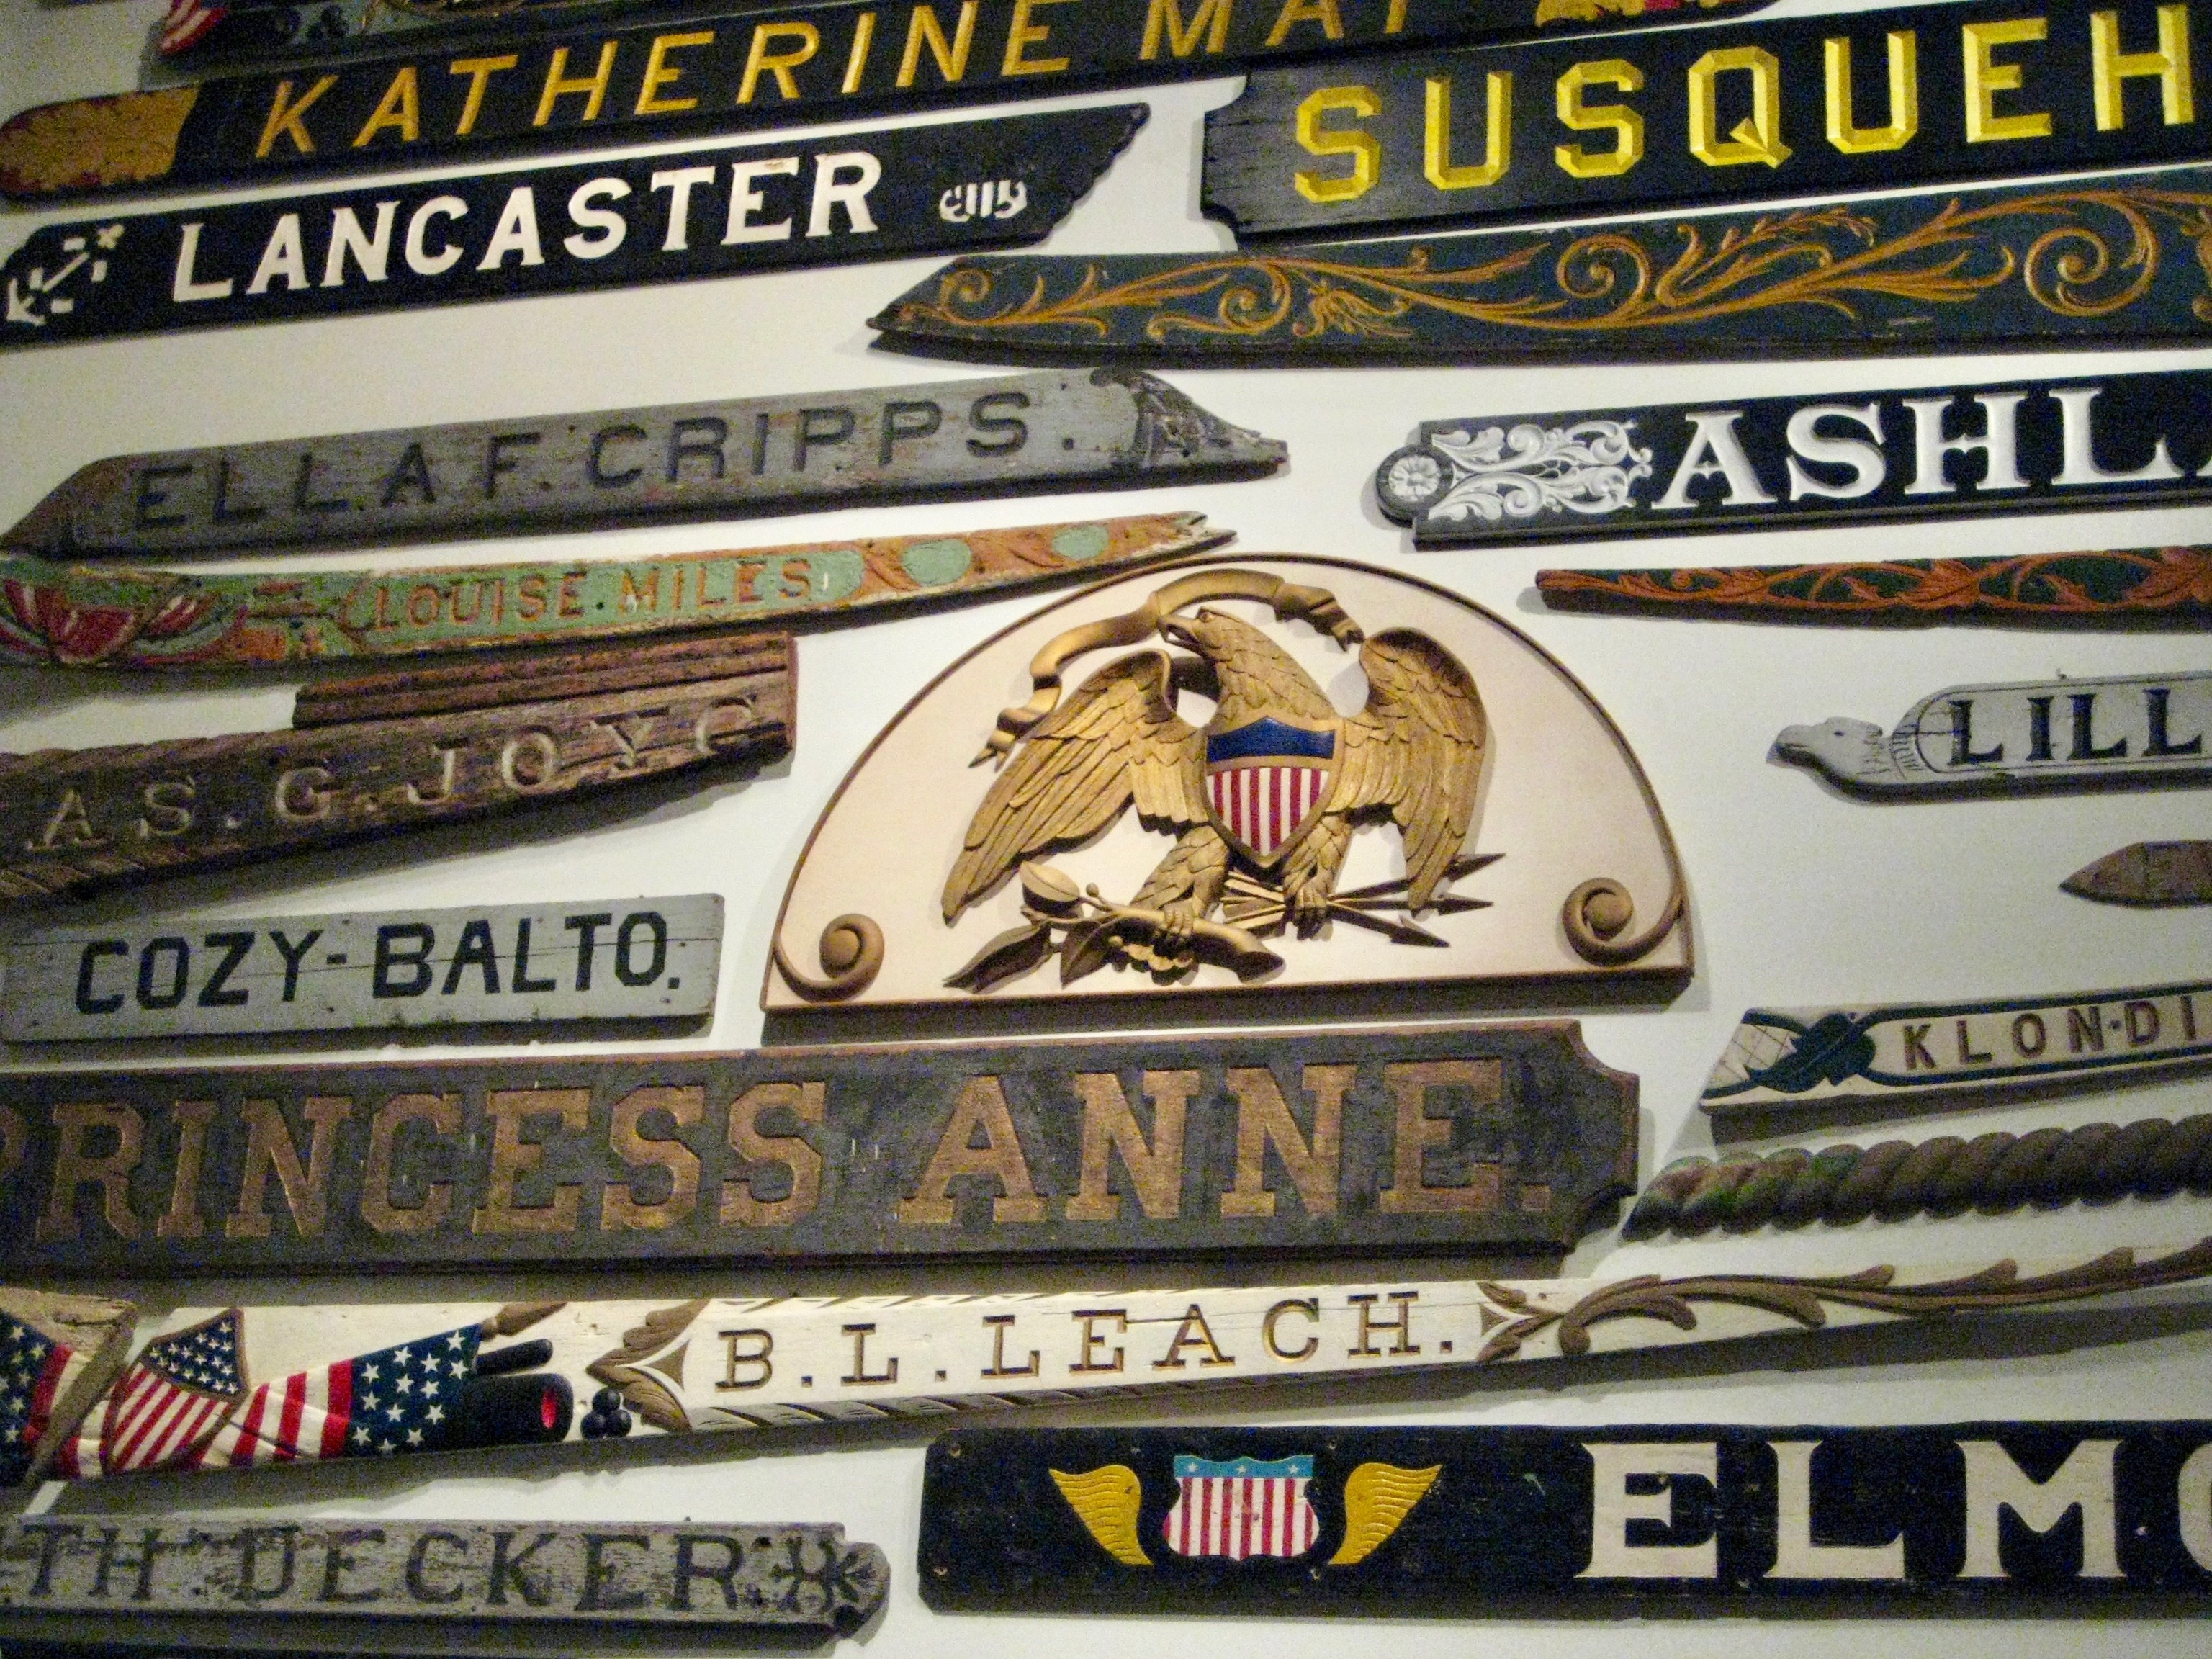
advertising, vehicle, banner, currency, games, scale model, automotive exterior, vehicle registration plate